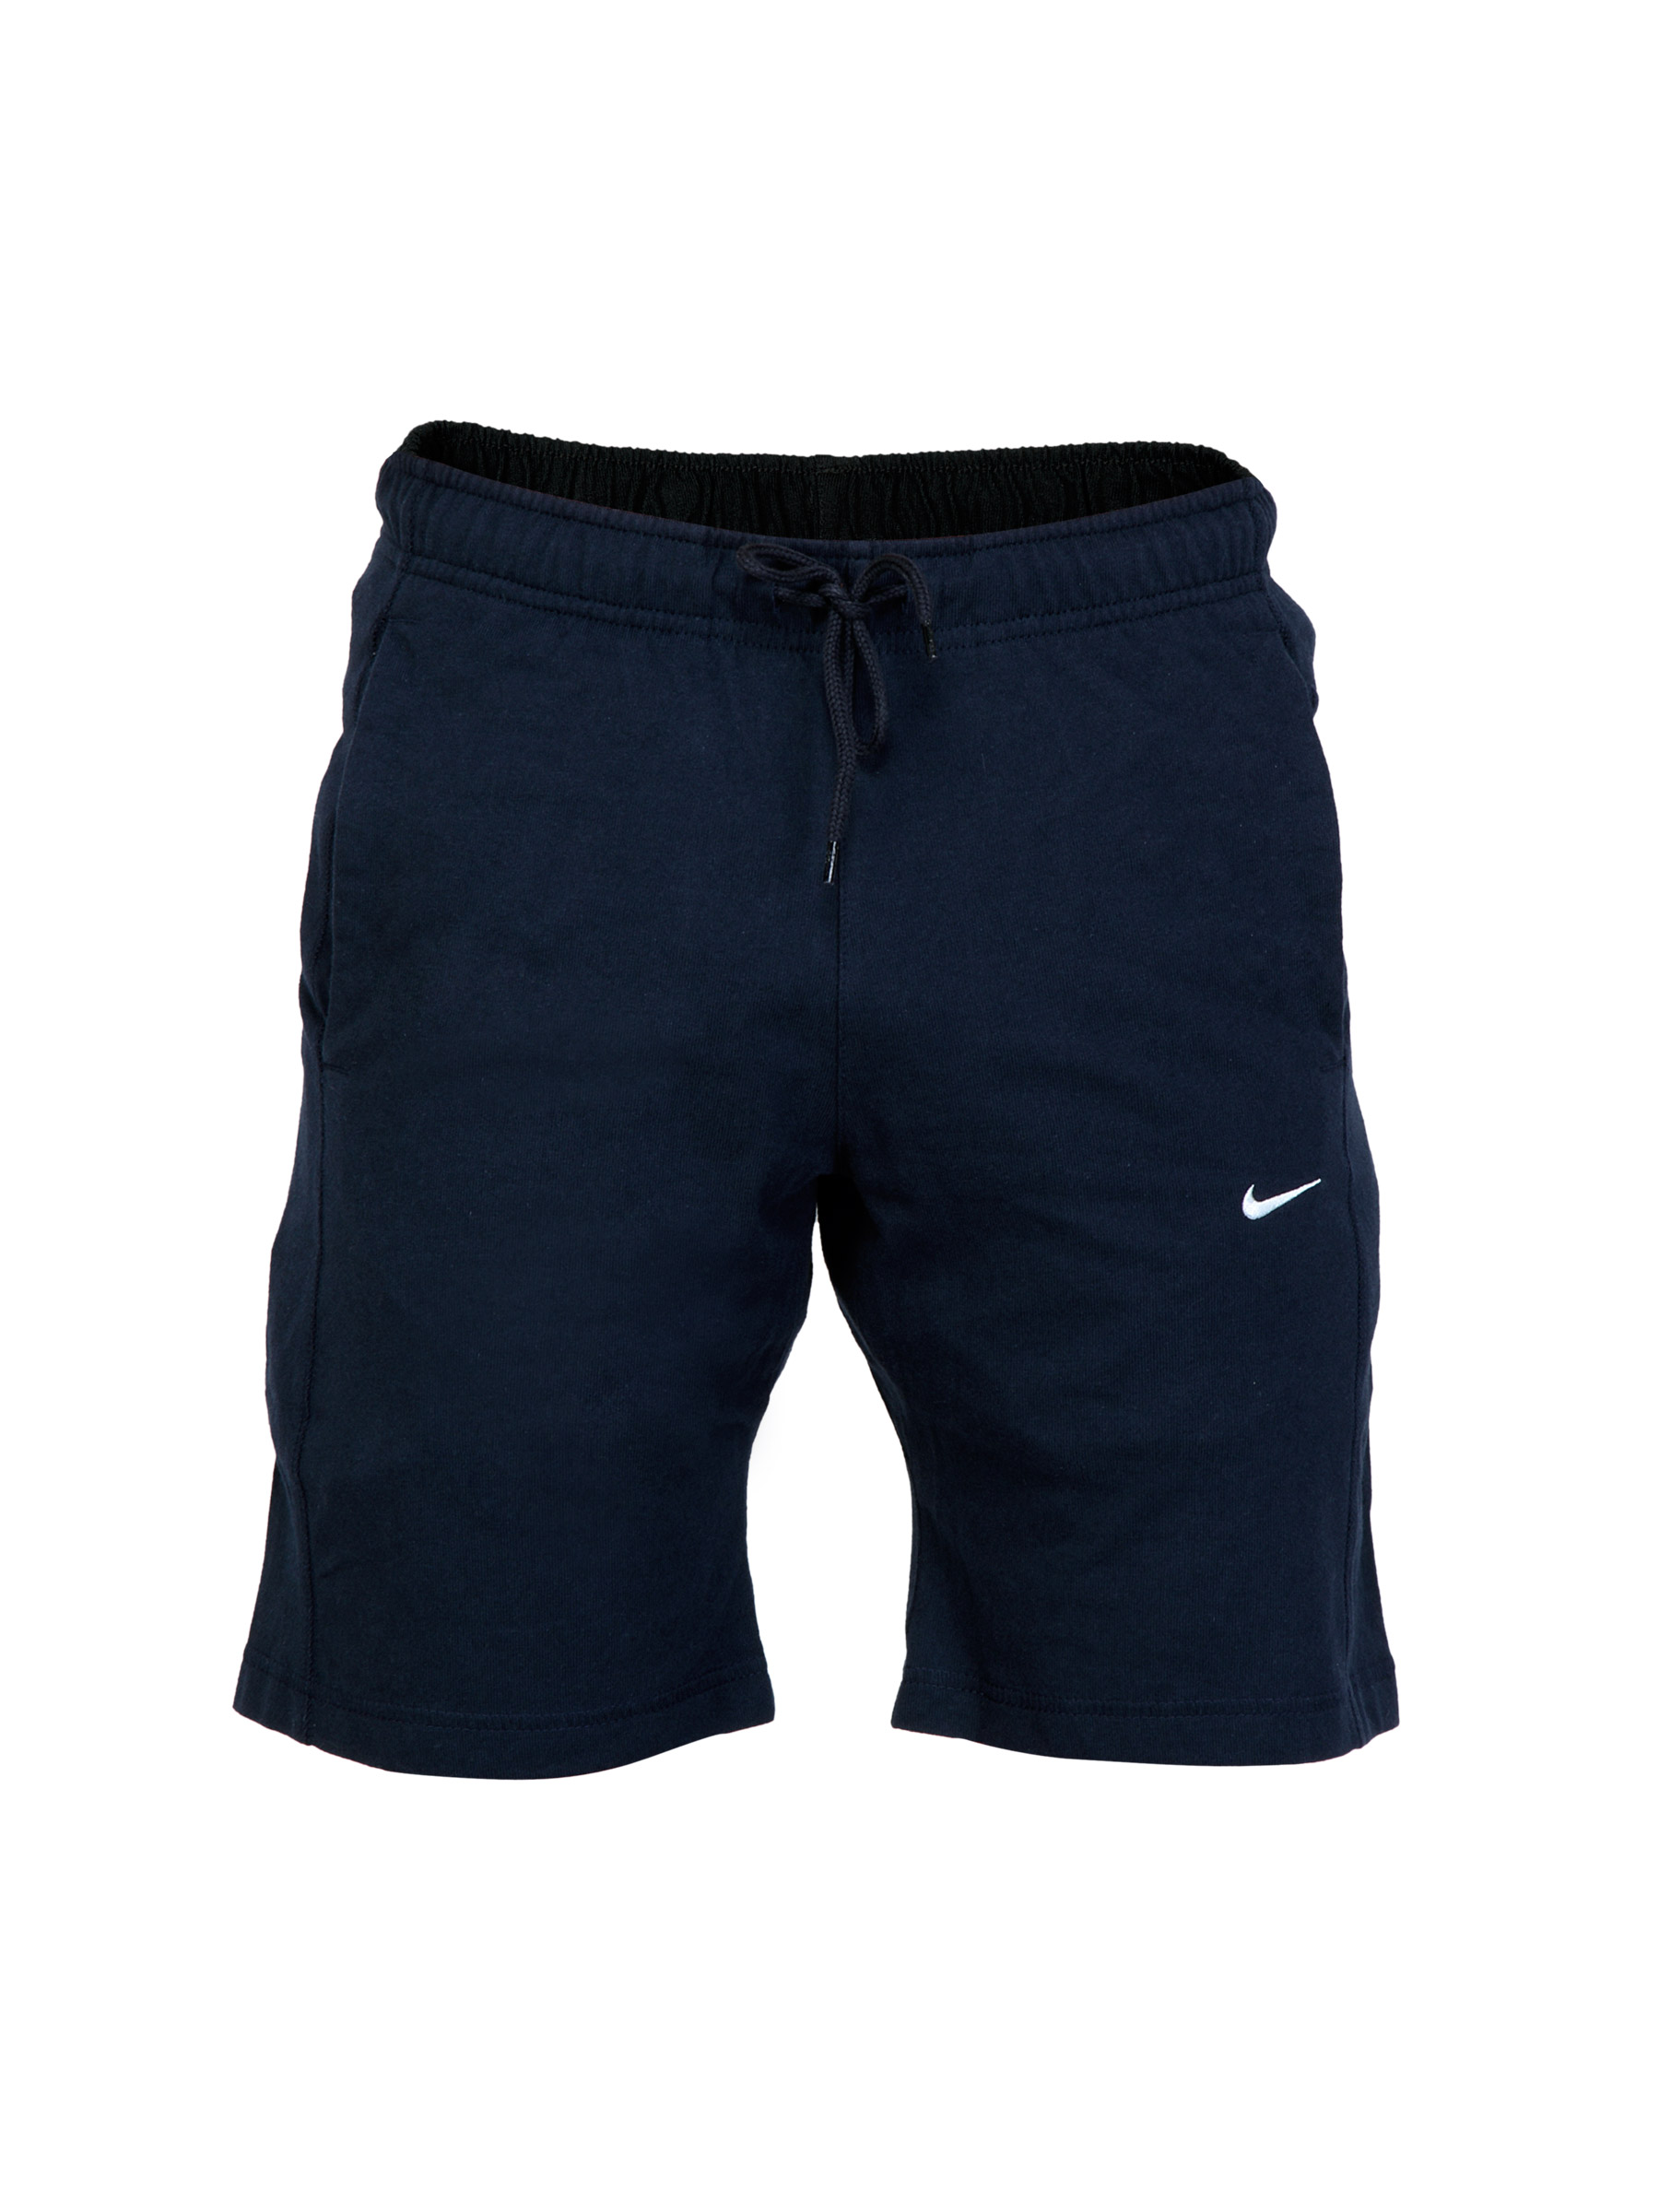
Nike Men As Df Crckt Navy Blue Shorts
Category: Apparel / Bottomwear / Shorts
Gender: Men
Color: Navy Blue
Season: Winter 2014
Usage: Sports